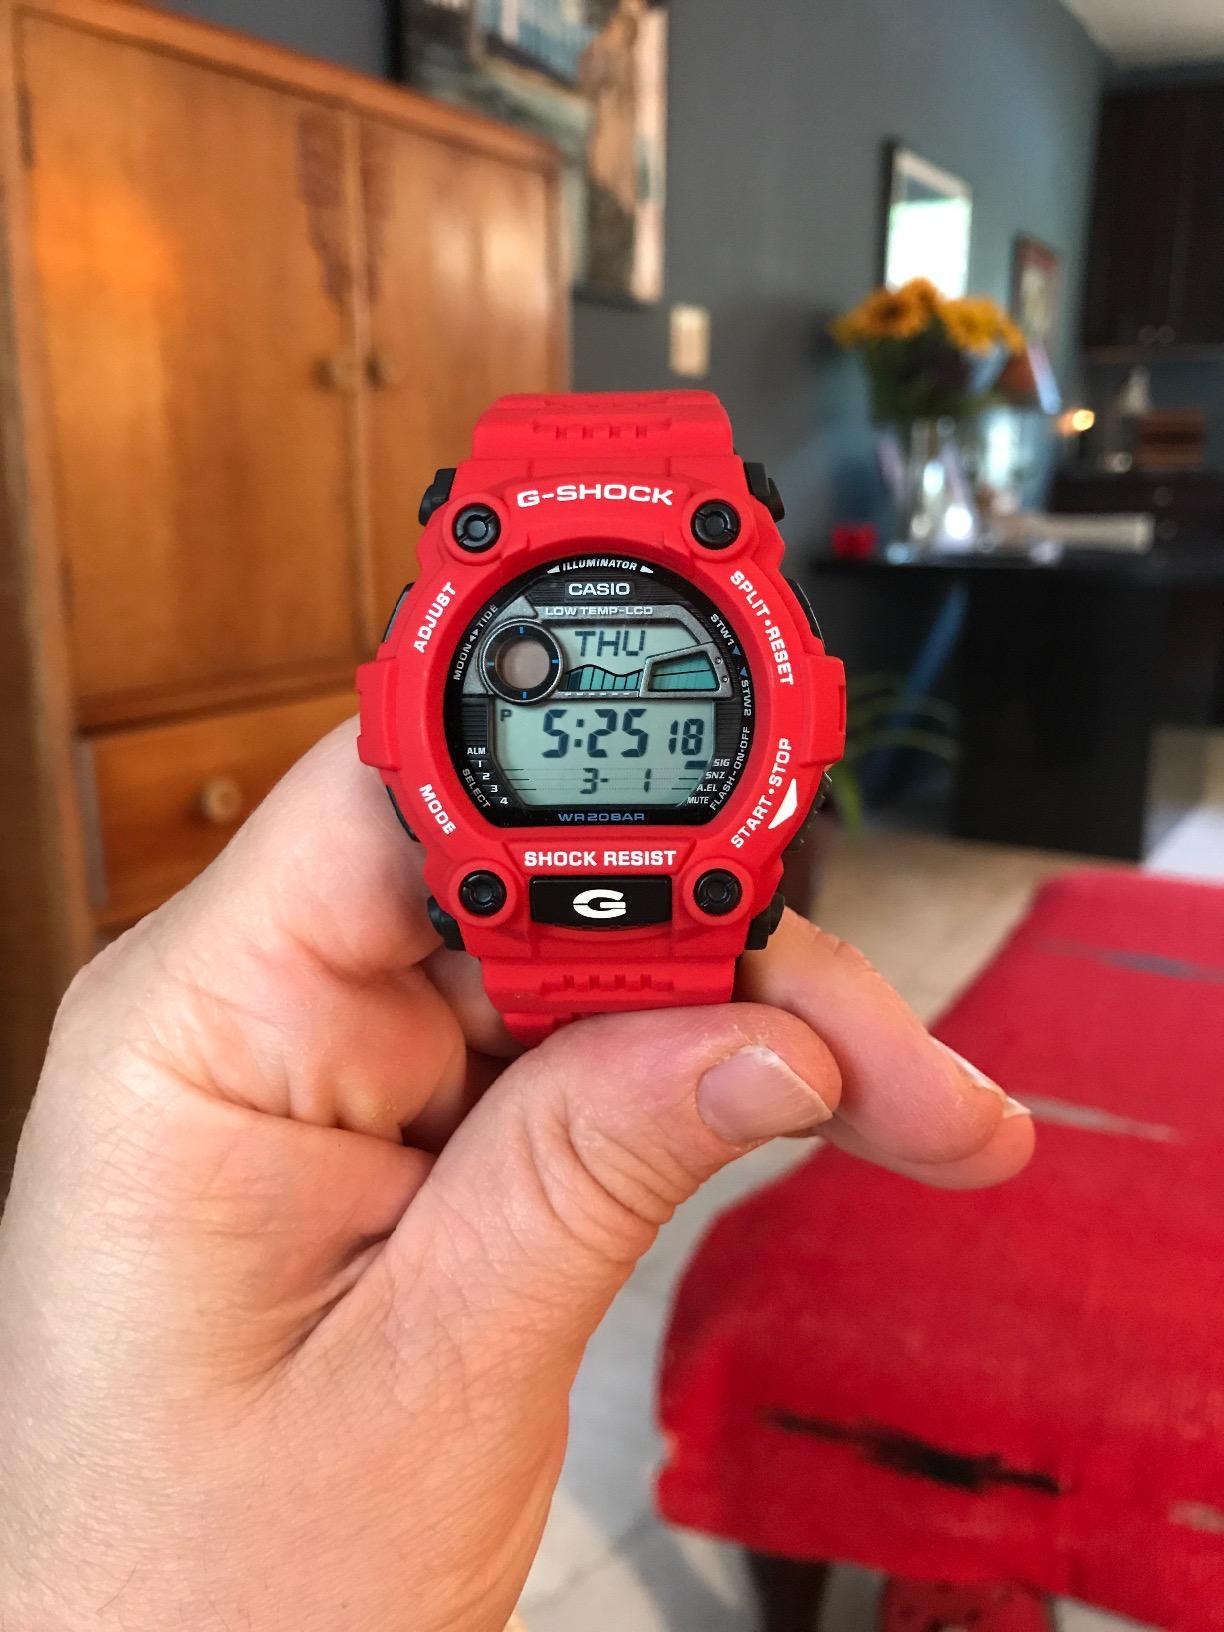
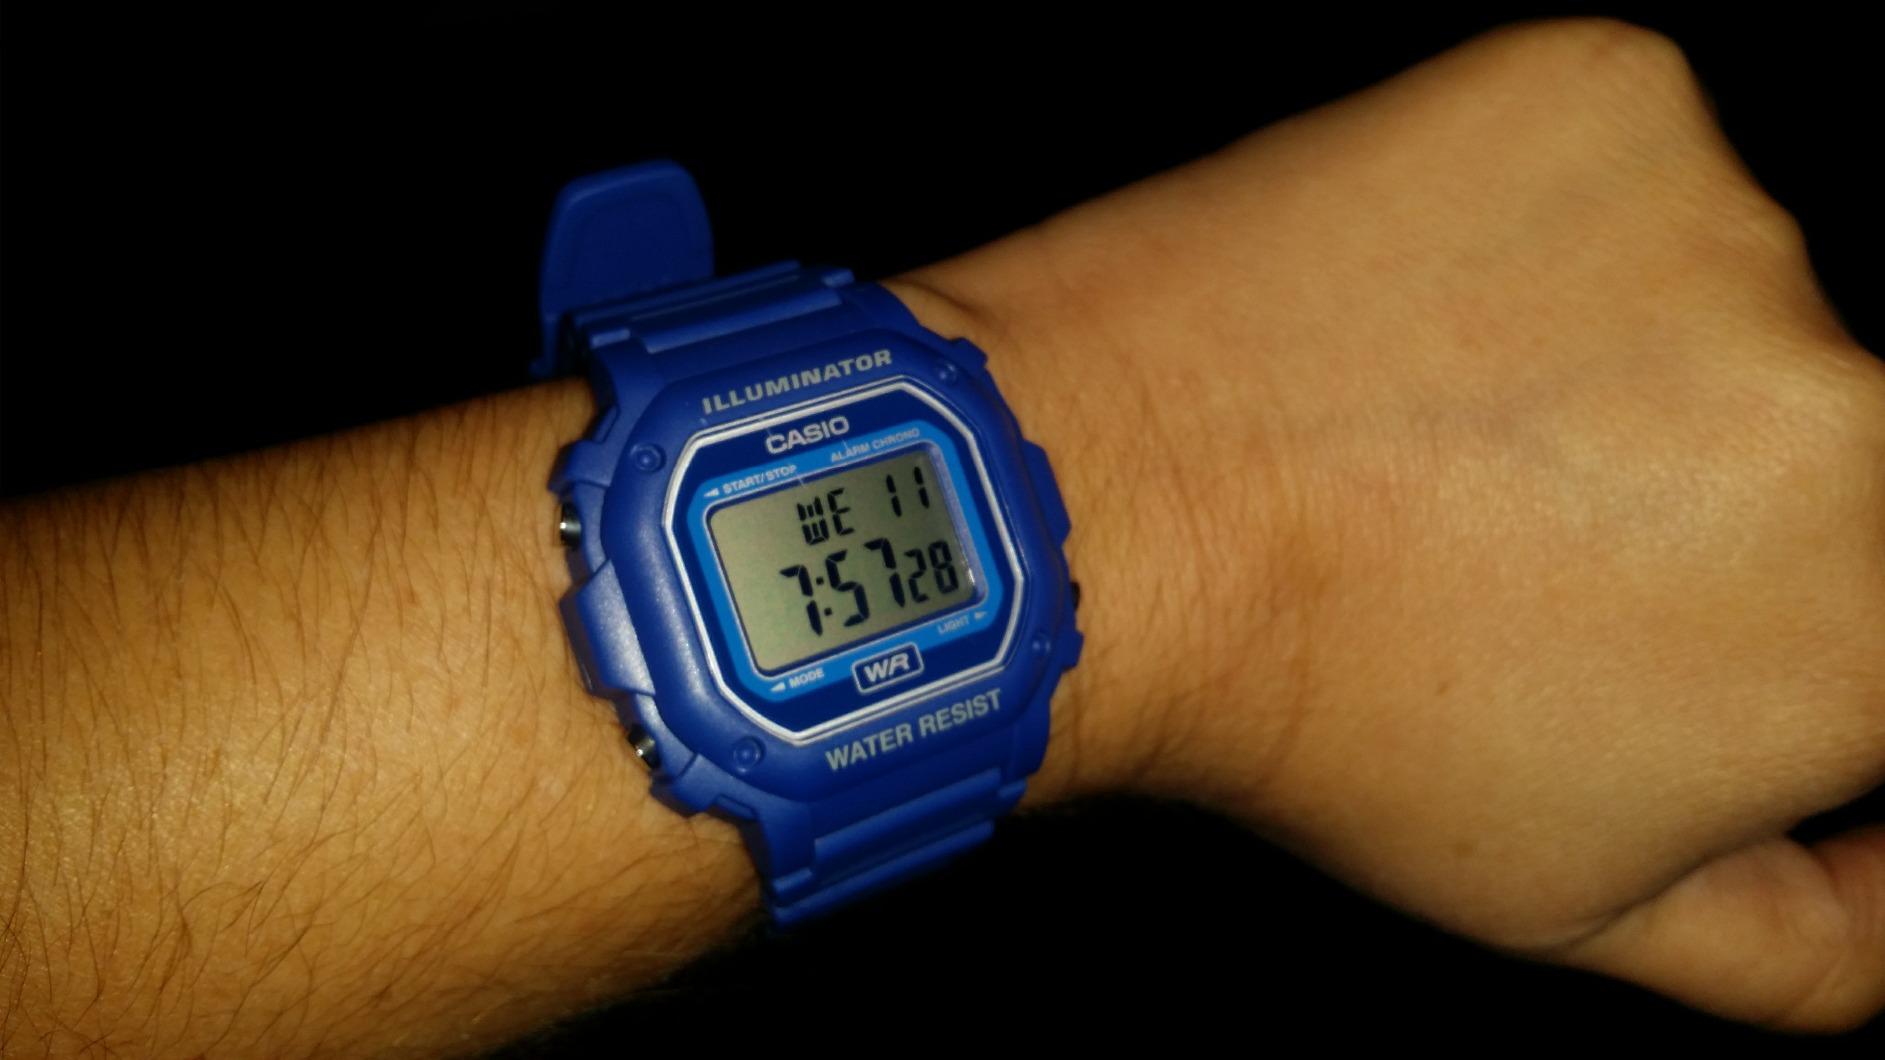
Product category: accessories_watch
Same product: no